Mighty Joe Young (1998 film)

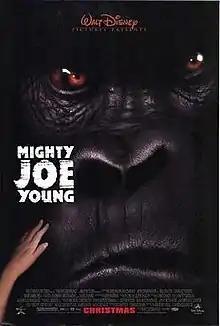
Theatrical release poster

Mighty Joe Young is a 1998 American live-action epic adventure film based on the 1949 film of the same name about a giant mountain gorilla brought to a wildlife preserve by a young woman who raised him and a zoologist to protect him from the threat of poachers until one decides to seek his revenge and capture and kill Joe. It was directed by Ron Underwood and starred Bill Paxton, Charlize Theron, Rade Šerbedžija, Naveen Andrews, Peter Firth, Regina King and David Paymer. Creature suit actor John Alexander played the title character, who in this version, is much larger than the original. The film received mixed reviews and was a box-office bomb, grossing $50.6 million in the United States against a $90 million production budget.